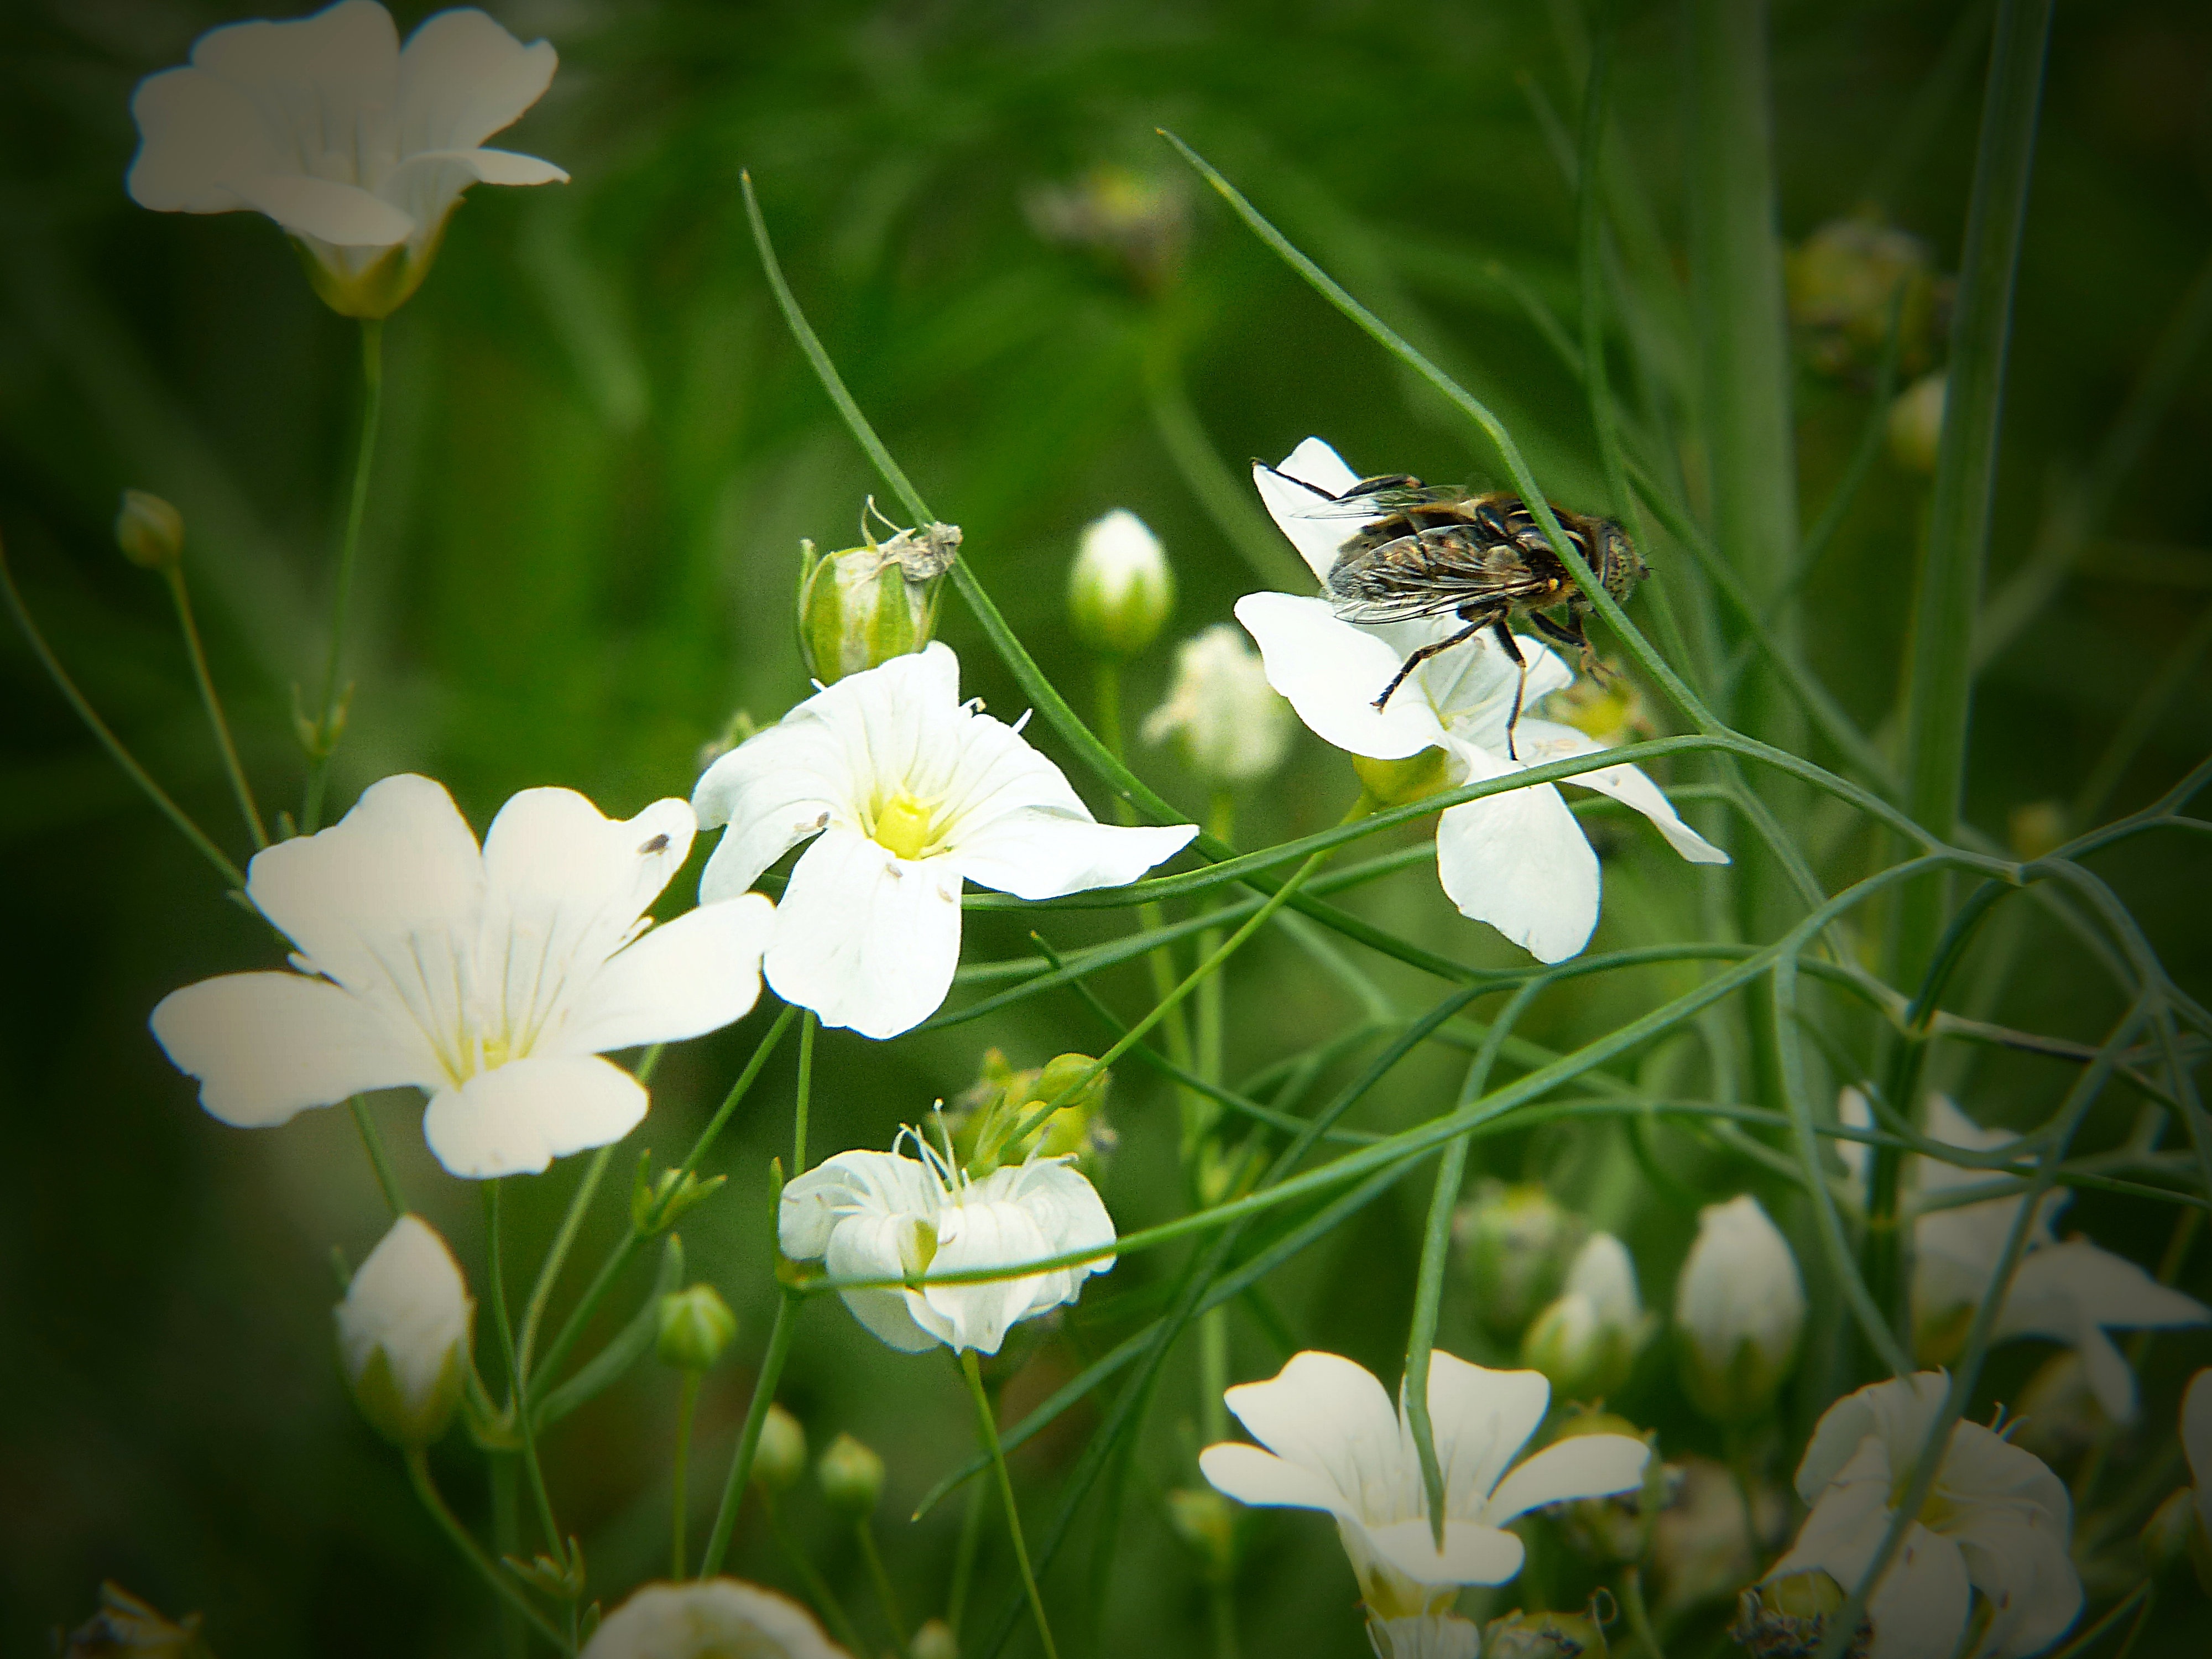
nature, blossom, plant, meadow, flower, petal, fly, green, insect, botany, flora, fauna, invertebrate, wildflower, pointed flower, flower meadow, nectar, pieridae, macro photography, flowering plant, cardamine, smock, land plant